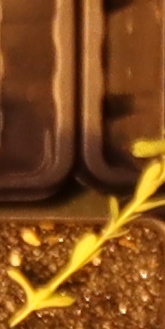
Label: Flax